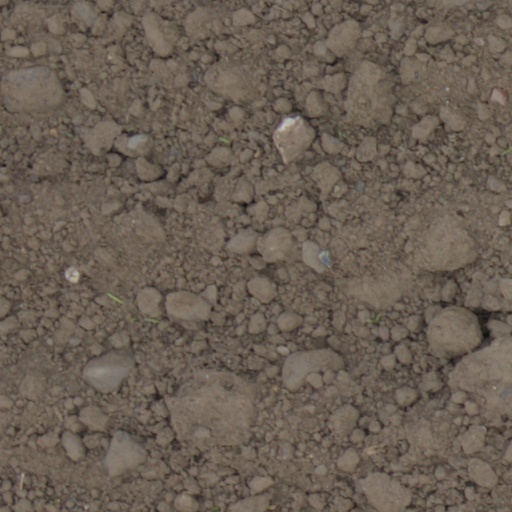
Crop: wheat